Thrichittatt Maha Vishnu Temple

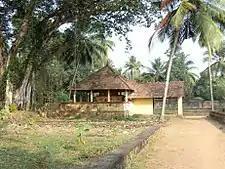

The temple is built in Kerala style architecture, common in all temples in the South Indian state of Kerala in Eastern axis. The temple has no gateway tower and has an arch from the main road. A rectangular wall around the temple, called "Kshetra-Madilluka" pierced by the gateways, encloses all the shrines of the temple. The metal plated flagpost or "dvajasthambam" is located axial to the temple tower leading to the central sanctum. "Chuttuambalam" is the outer pavilion within the temple walls. The central shrine and the associated hall is located in a rectangular structure called "Nallambalam", which has pillared halls and corridors. Between the entrance of "Nallambalam" to the sanctum, there is a raised square platform called "Namaskara Mandapa" which has a pyramidal roof. "Thevrapura", the kitchen used to cook offering to the deity is located on the left of "Namaskara Mandapa" from the entrance. "Balithara" is an altar is used for making ritualistic offering to demi-gods and the festive deities. The central shrine called "Sreekovil" houses the image of the presiding deity. It is on an elevated platform with a single door reached through five steps. As per Kerala rituals, only the main priest called Thantri and the second priest called Melshanthi alone can enter the "Sree Kovil". The central shrine has a circular plan with the base built of granite, superstructure built of laterite and conical roof made of terrocata tile supported from inside by a wooden structure. The image of the presiding deity is tall. Krishna is in his vishvarupa pose, the one he depicted to Arjuna during the Kurukshetra War. In the second precinct, there are shrines of Sastha, Yakshi, Nagaraja and Erangavil Bhagavathy Balarama in the lower shrine.